Lost on Earth

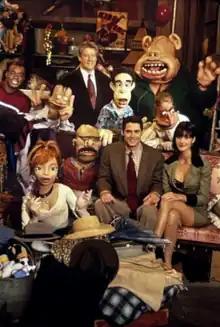

Lost on Earth is an American sitcom starring Tim Conlon. The series premiered January 4, 1997 on the USA Network. It centers on a group of aliens who took the form of puppets after catching broadcasts of "The Muppet Show" and a reporter who's forced to work with them on a TV series.